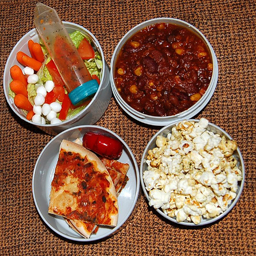
A set of four bowls filled with different types of foods.
there are four different bowls with different foods
Four small plates with different foods in them sit on a floor.
Variety of plated food items on display on woven surface.
A couple pieces of pizza and some other food.